Grace Methodist Episcopal Church (Petoskey, Michigan)

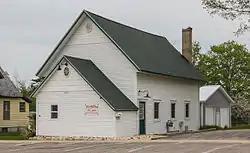

Grace Methodist Episcopal Church is a historic church located at 625 Connable Street in Petoskey, Michigan. It was added to the National Register of Historic Places in 1986.